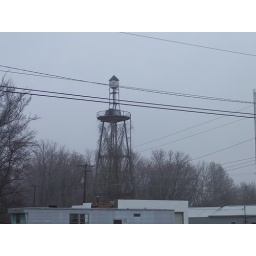
Unusual clock tower in Columbus Kentucky